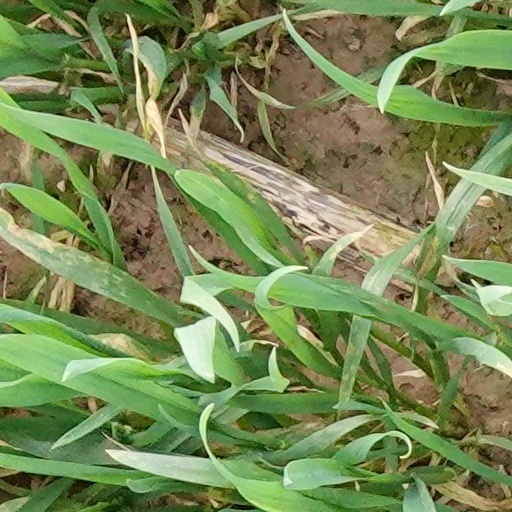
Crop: wheat